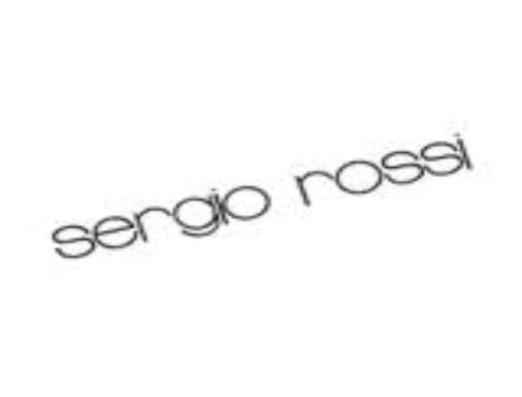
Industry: Clothes